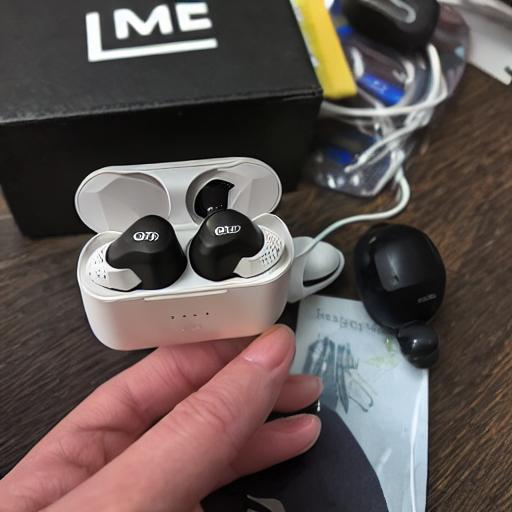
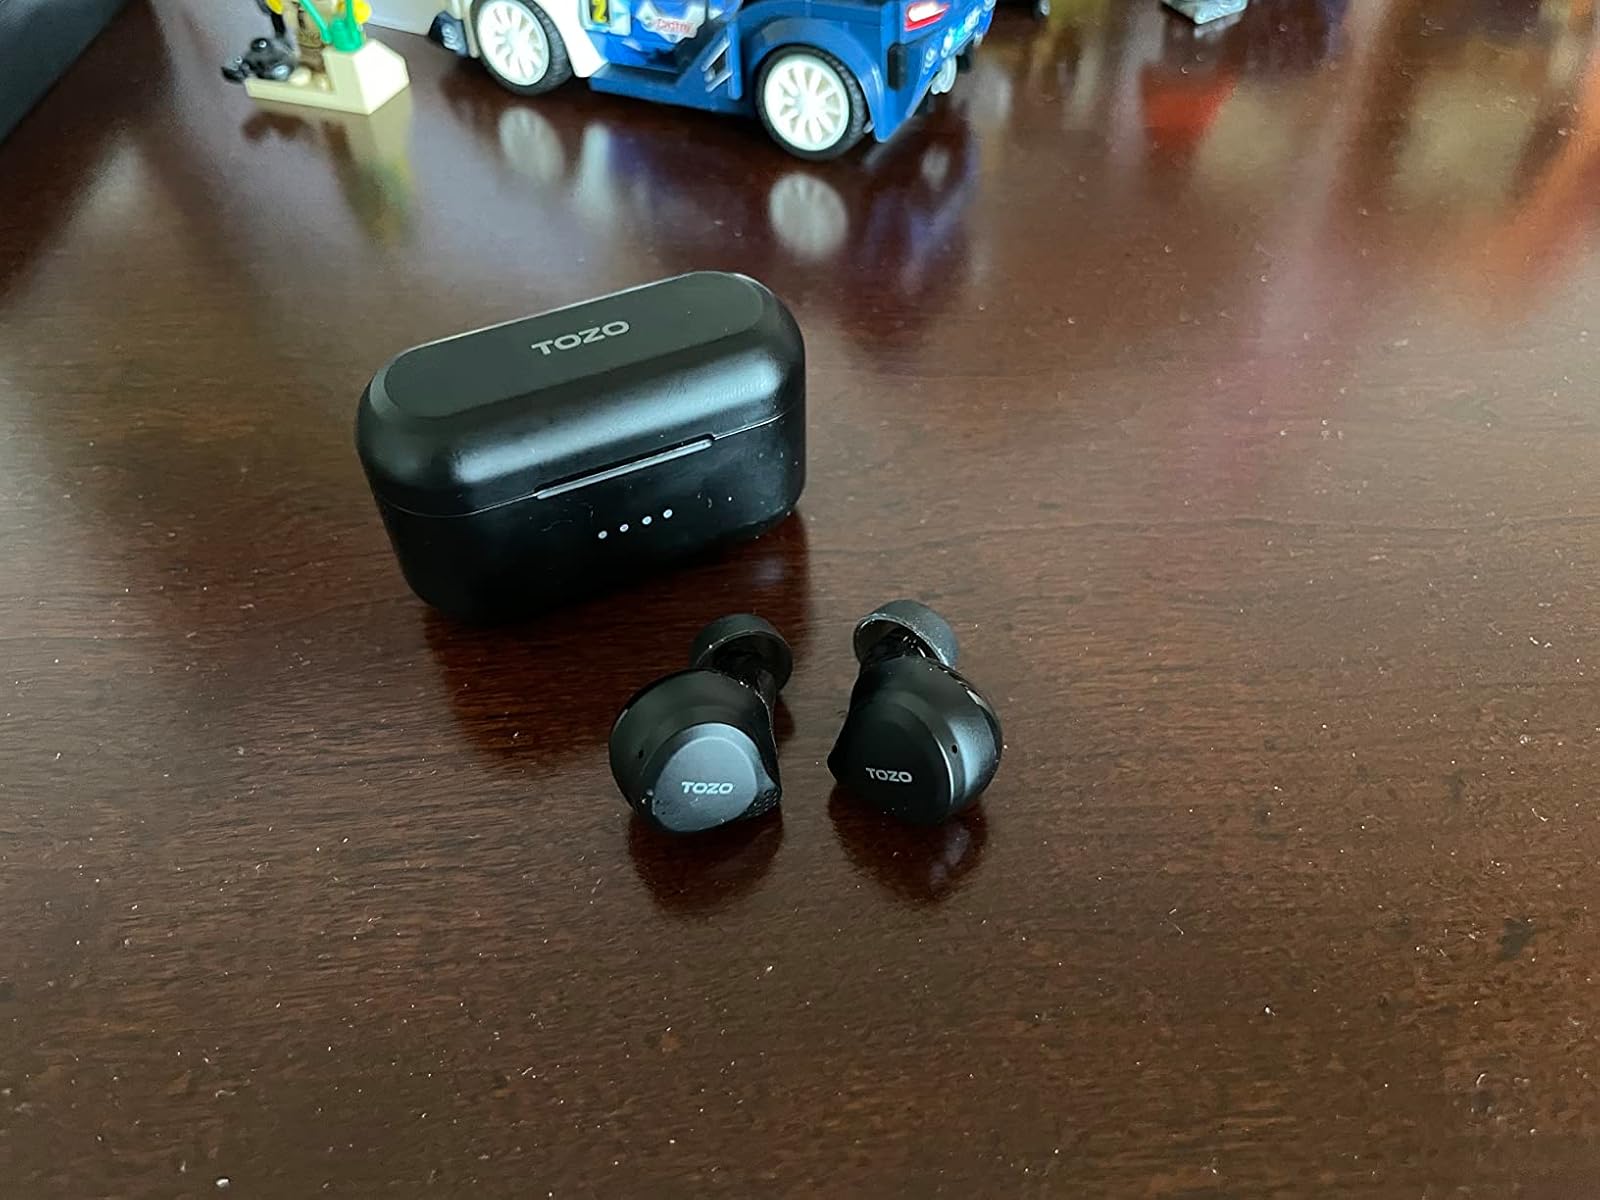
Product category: earbuds
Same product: no